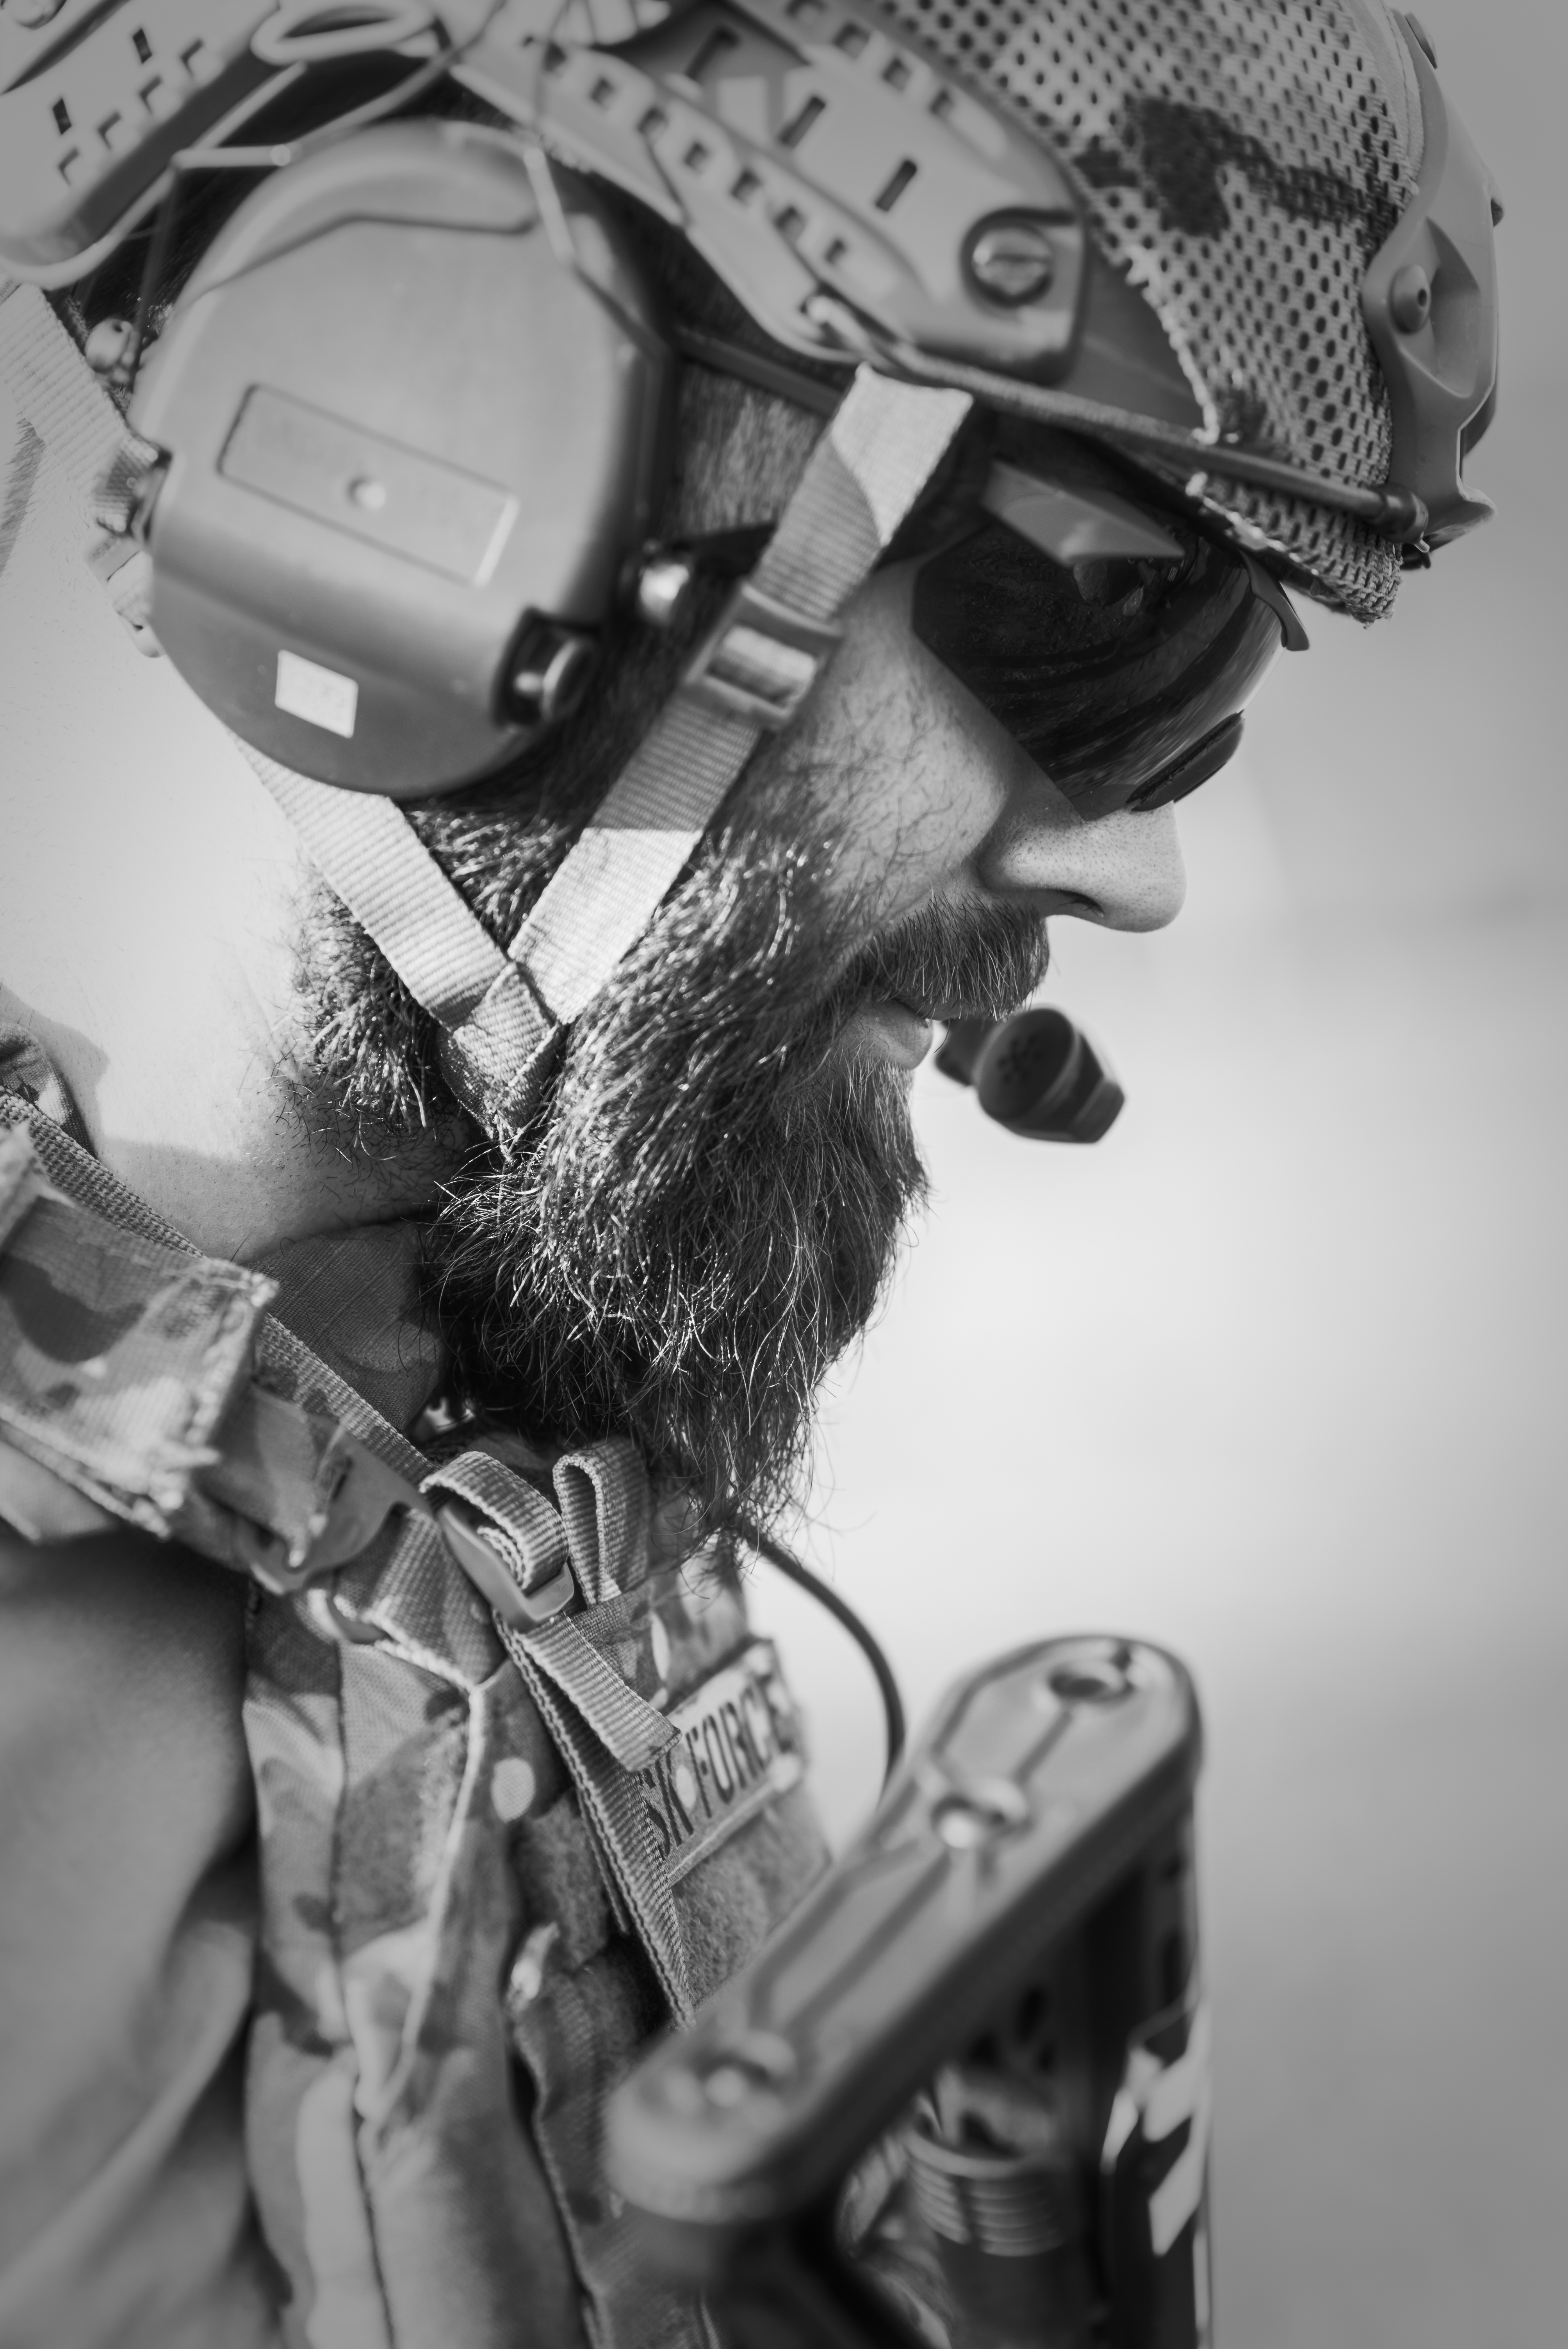
man, nature, outdoor, sand, person, black and white, group, people, white, sport, photography, desert, adventure, backpack, smoke, military, young, soldier, army, action, freedom, clothing, black, monochrome, extreme, lifestyle, weapon, security, activity, war, team, danger, photograph, kill, shoot, guns, police, attack, terrorism, terror, special, swat, costume, killer, active, conflict, pistol, shooter, assault, gunshow, armed, terrorist, monochrome photography, adventure travel, asg